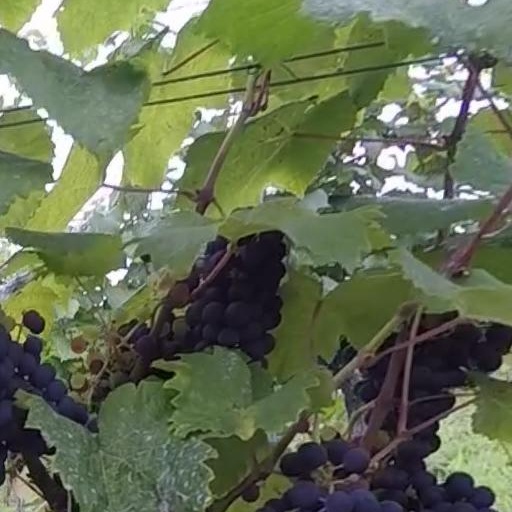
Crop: grape